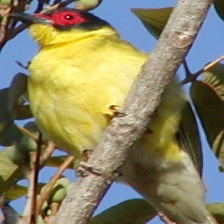
Species: AUSTRALASIAN FIGBIRD
Scientific name: SPHECOTHERES VIEILLOTI